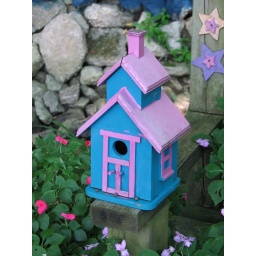
Close up shots of the bird houses in the garden. Loogootee, Indiana. July 2009.